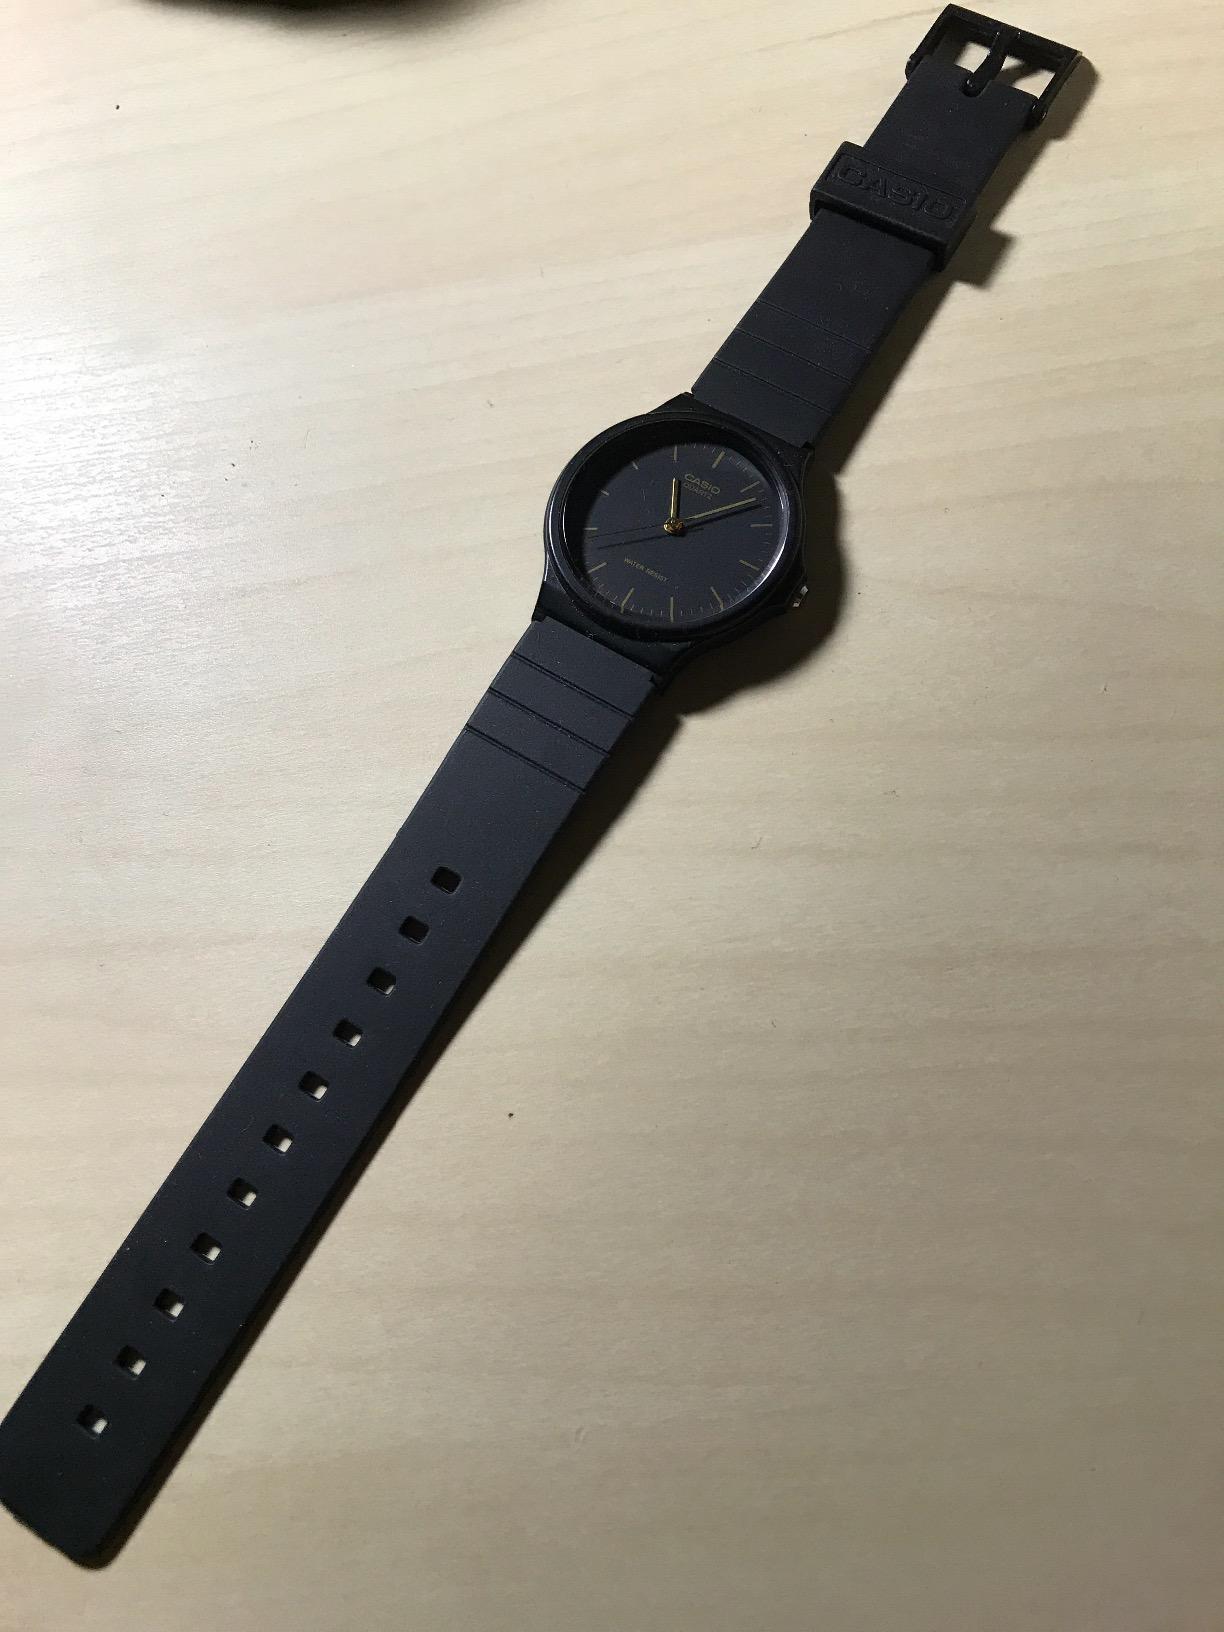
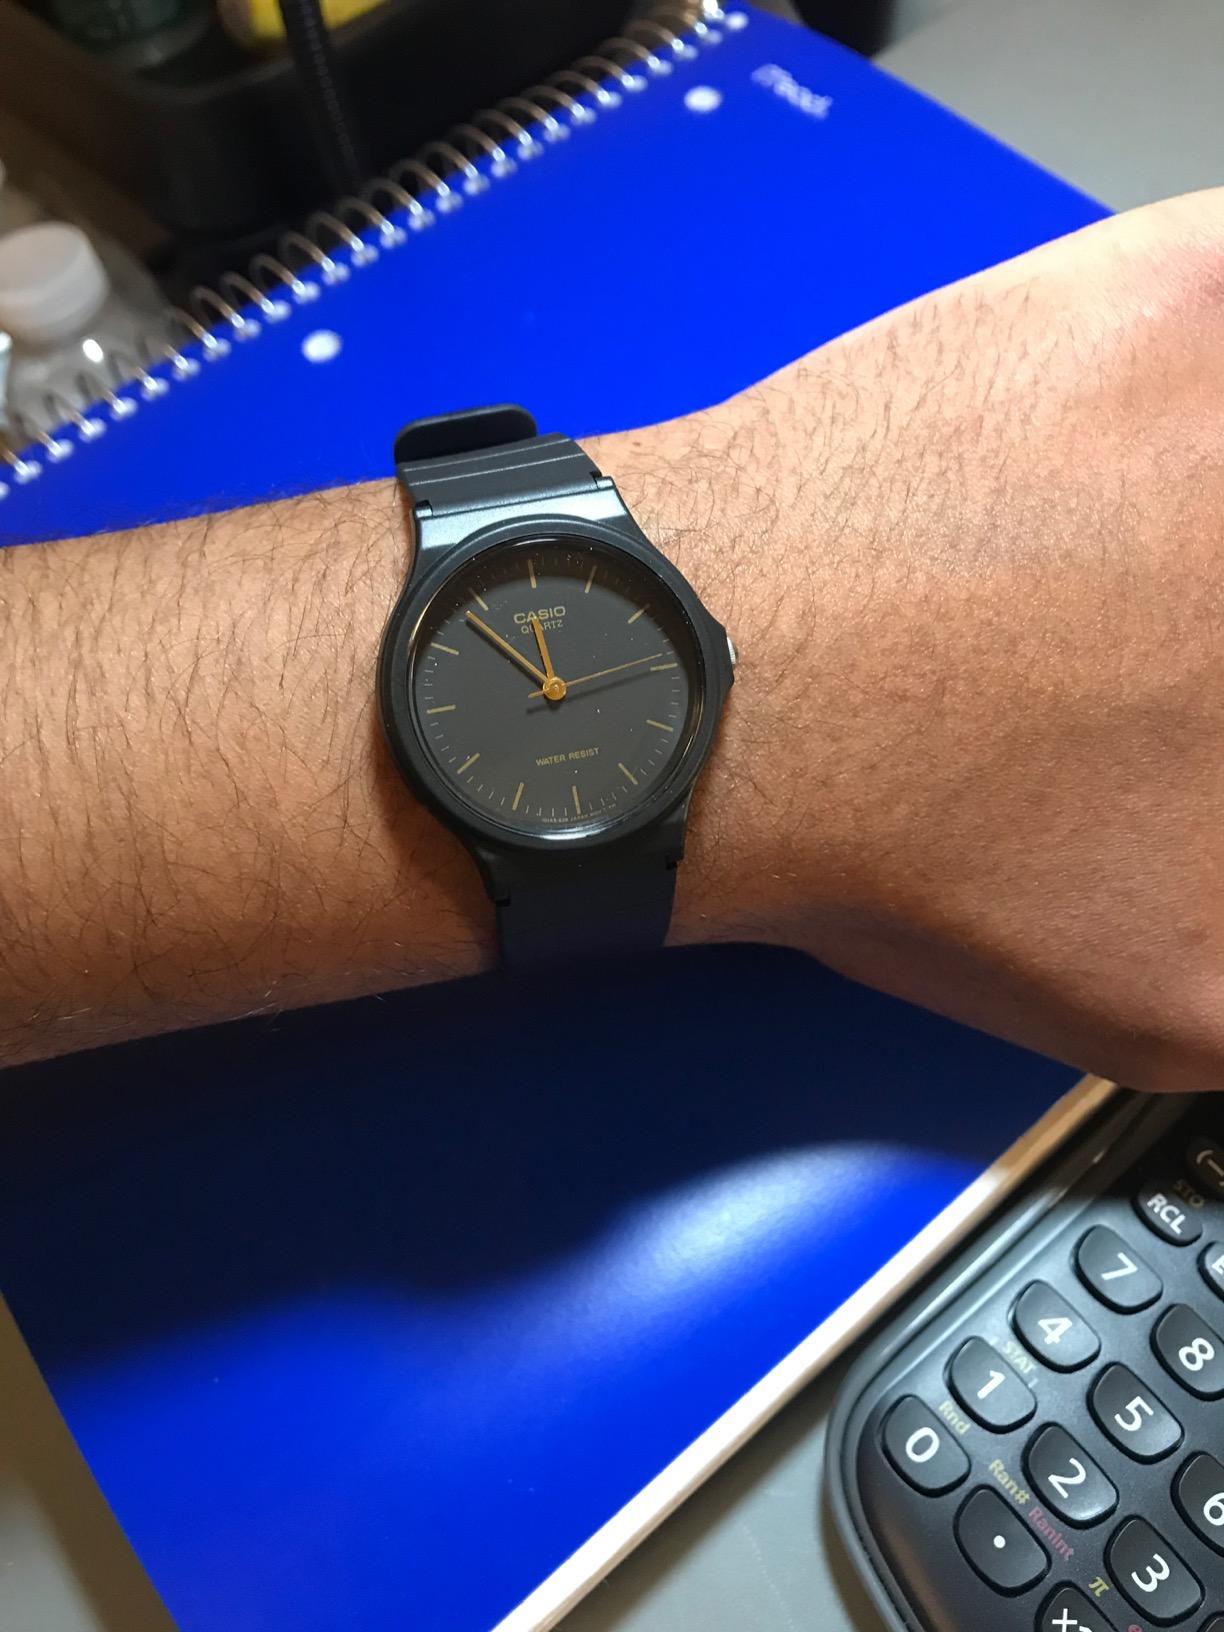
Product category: accessories_watch
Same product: yes